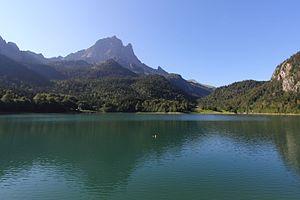
Le lac de Bious-Artigues est un lac de barrage des Pyrénées, situé dans le département des Pyrénées-Atlantiques en région Nouvelle-Aquitaine.